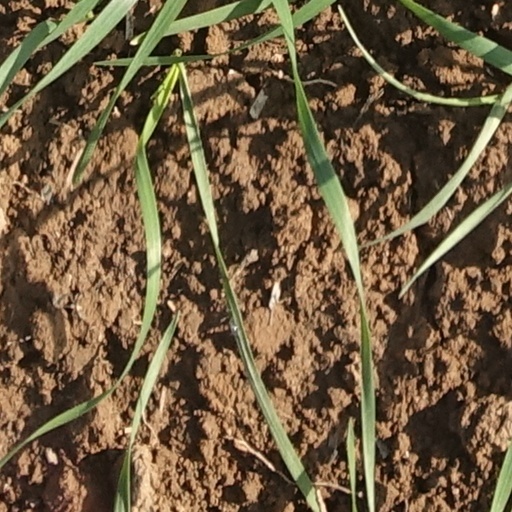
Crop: wheat